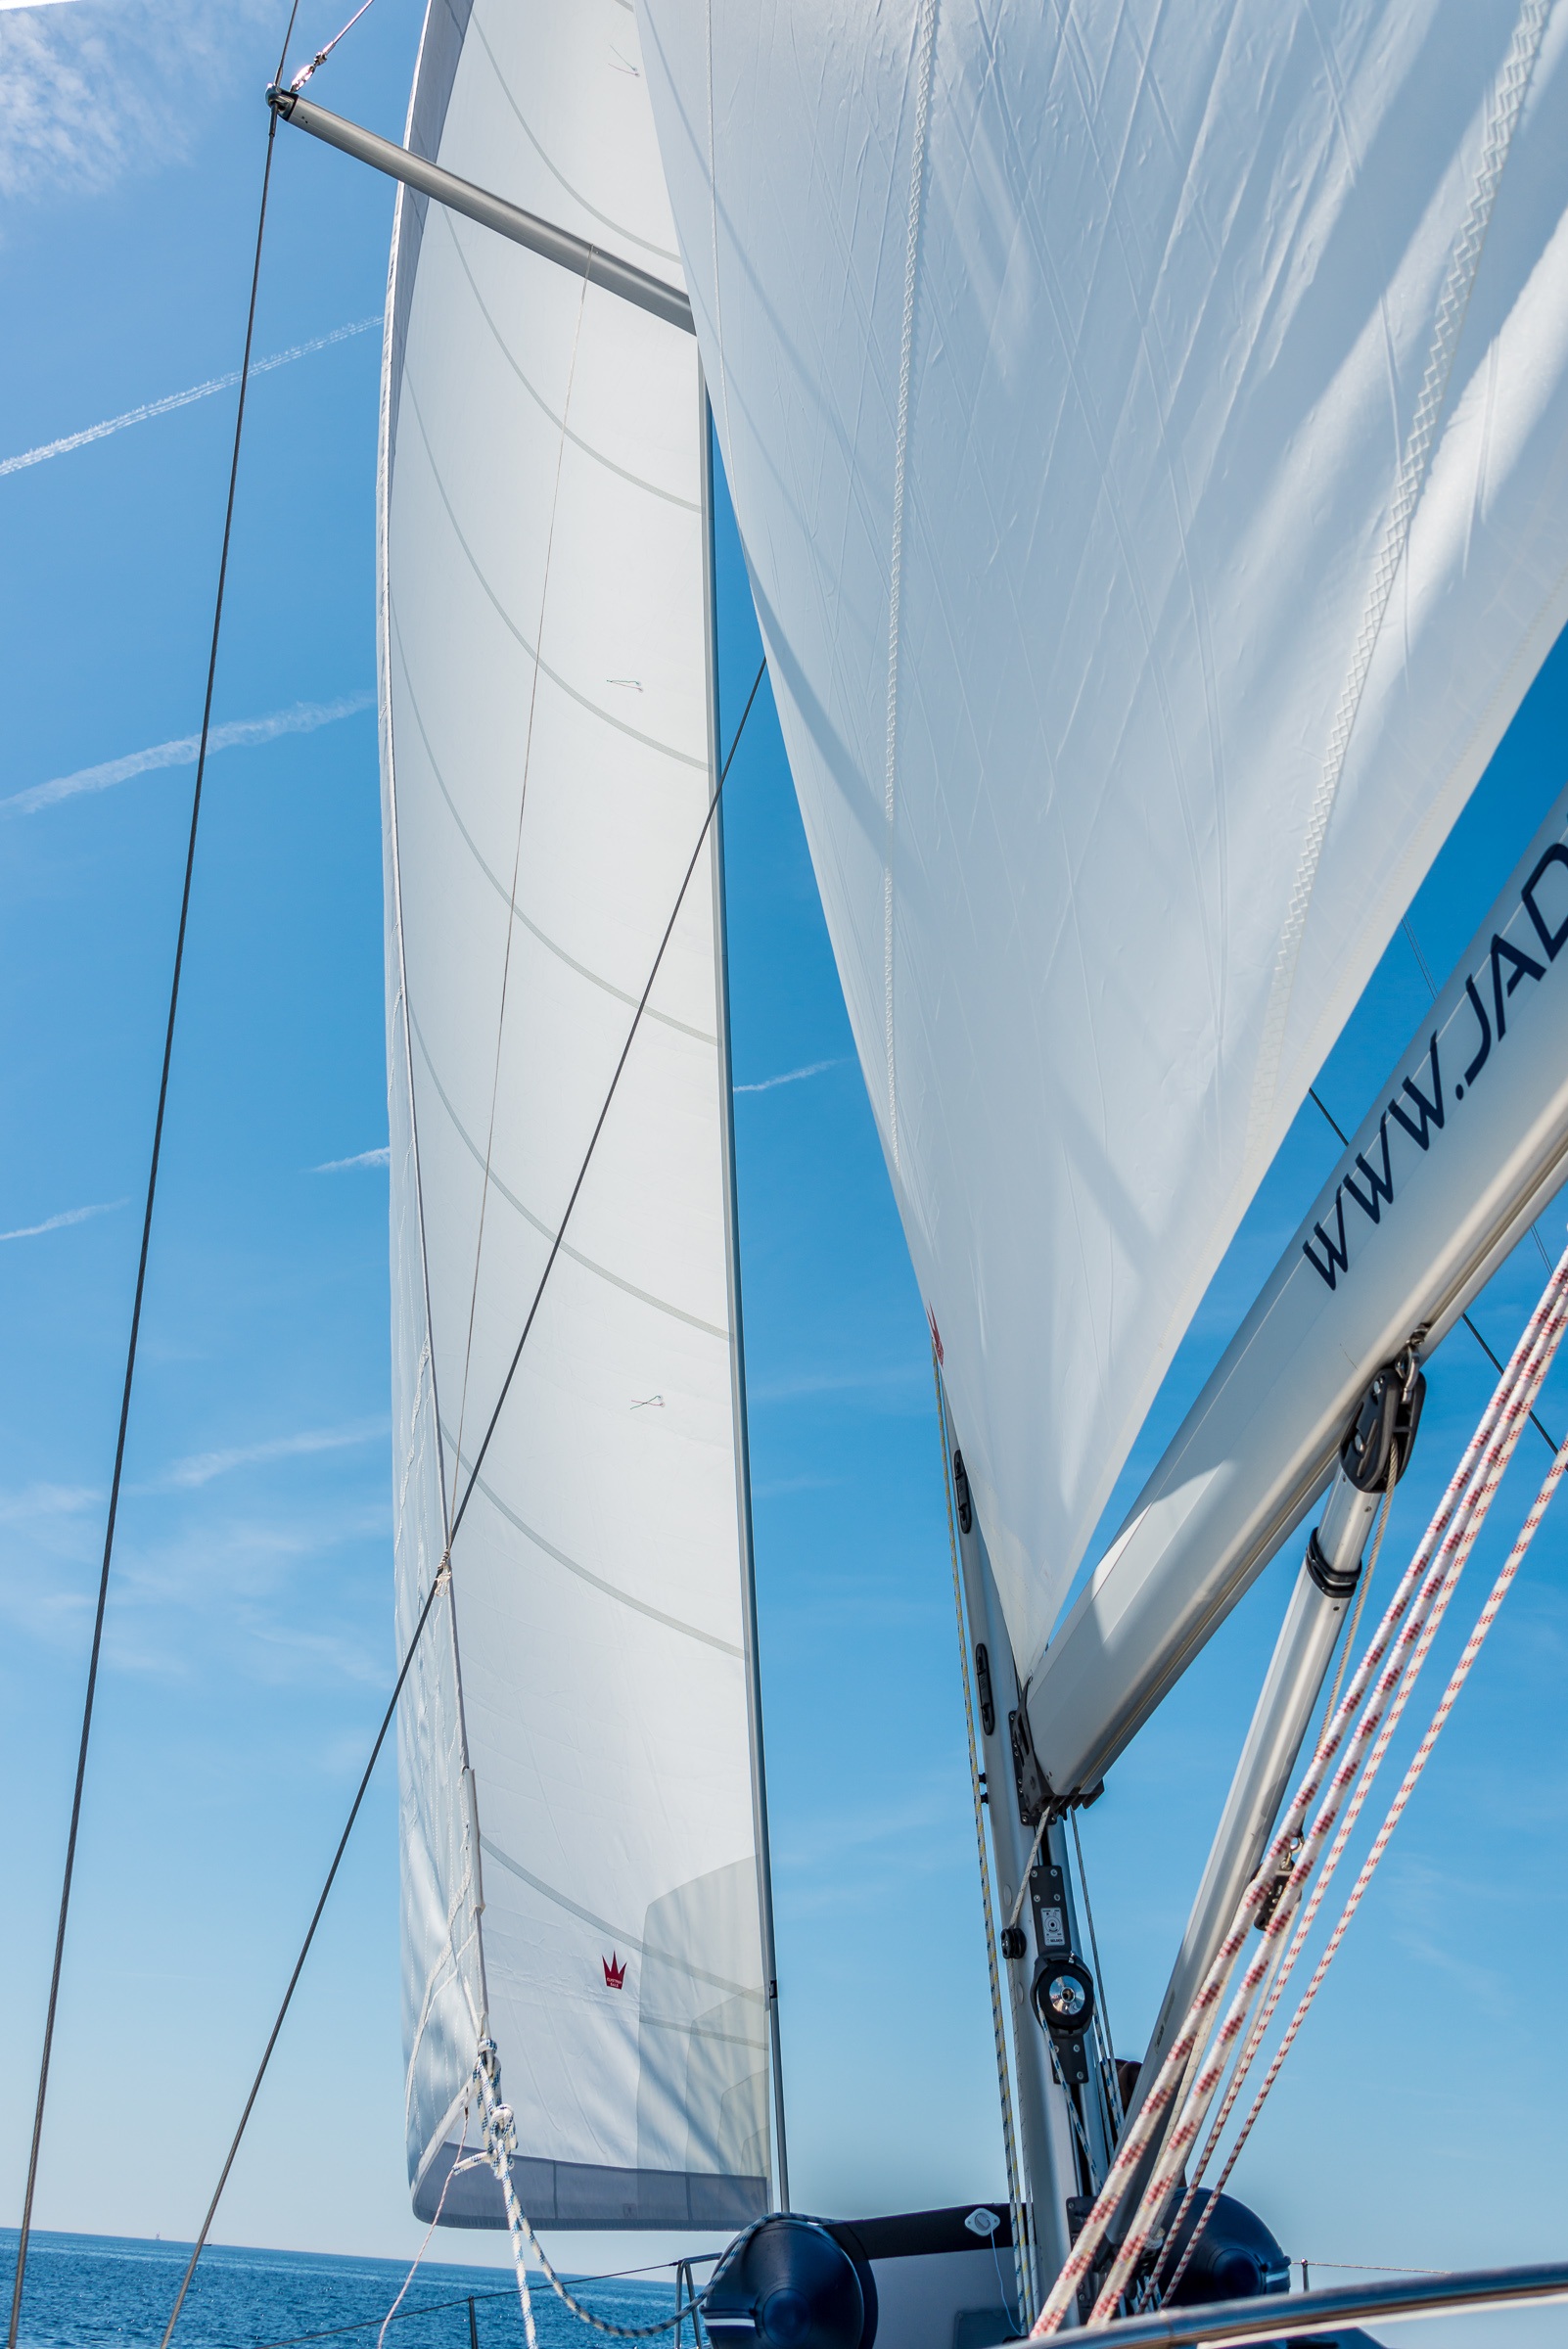
boat, sail, vehicle, sailing, sailboat, sailing ship, ship, watercraft, mast, keelboat, wind, sailboat racing, windsports, yacht, sports, wing, yacht racing, dinghy sailing